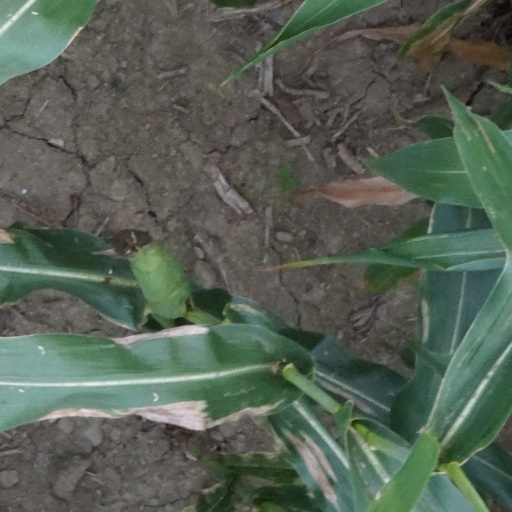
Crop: maize; corn